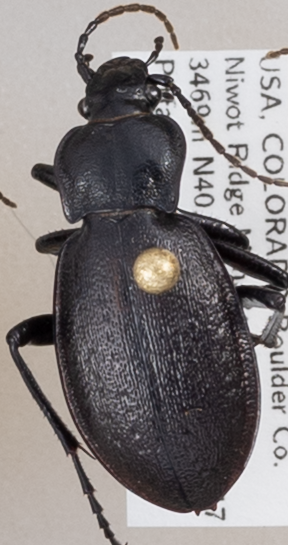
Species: Carabus taedatus
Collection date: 2018-07-31
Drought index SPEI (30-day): -0.556
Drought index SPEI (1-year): -0.62
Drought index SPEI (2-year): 0.23